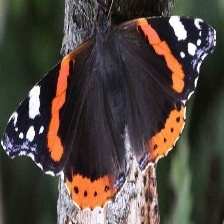
Species: RED ADMIRAL
Butterfly family (ImageNet category): admiral